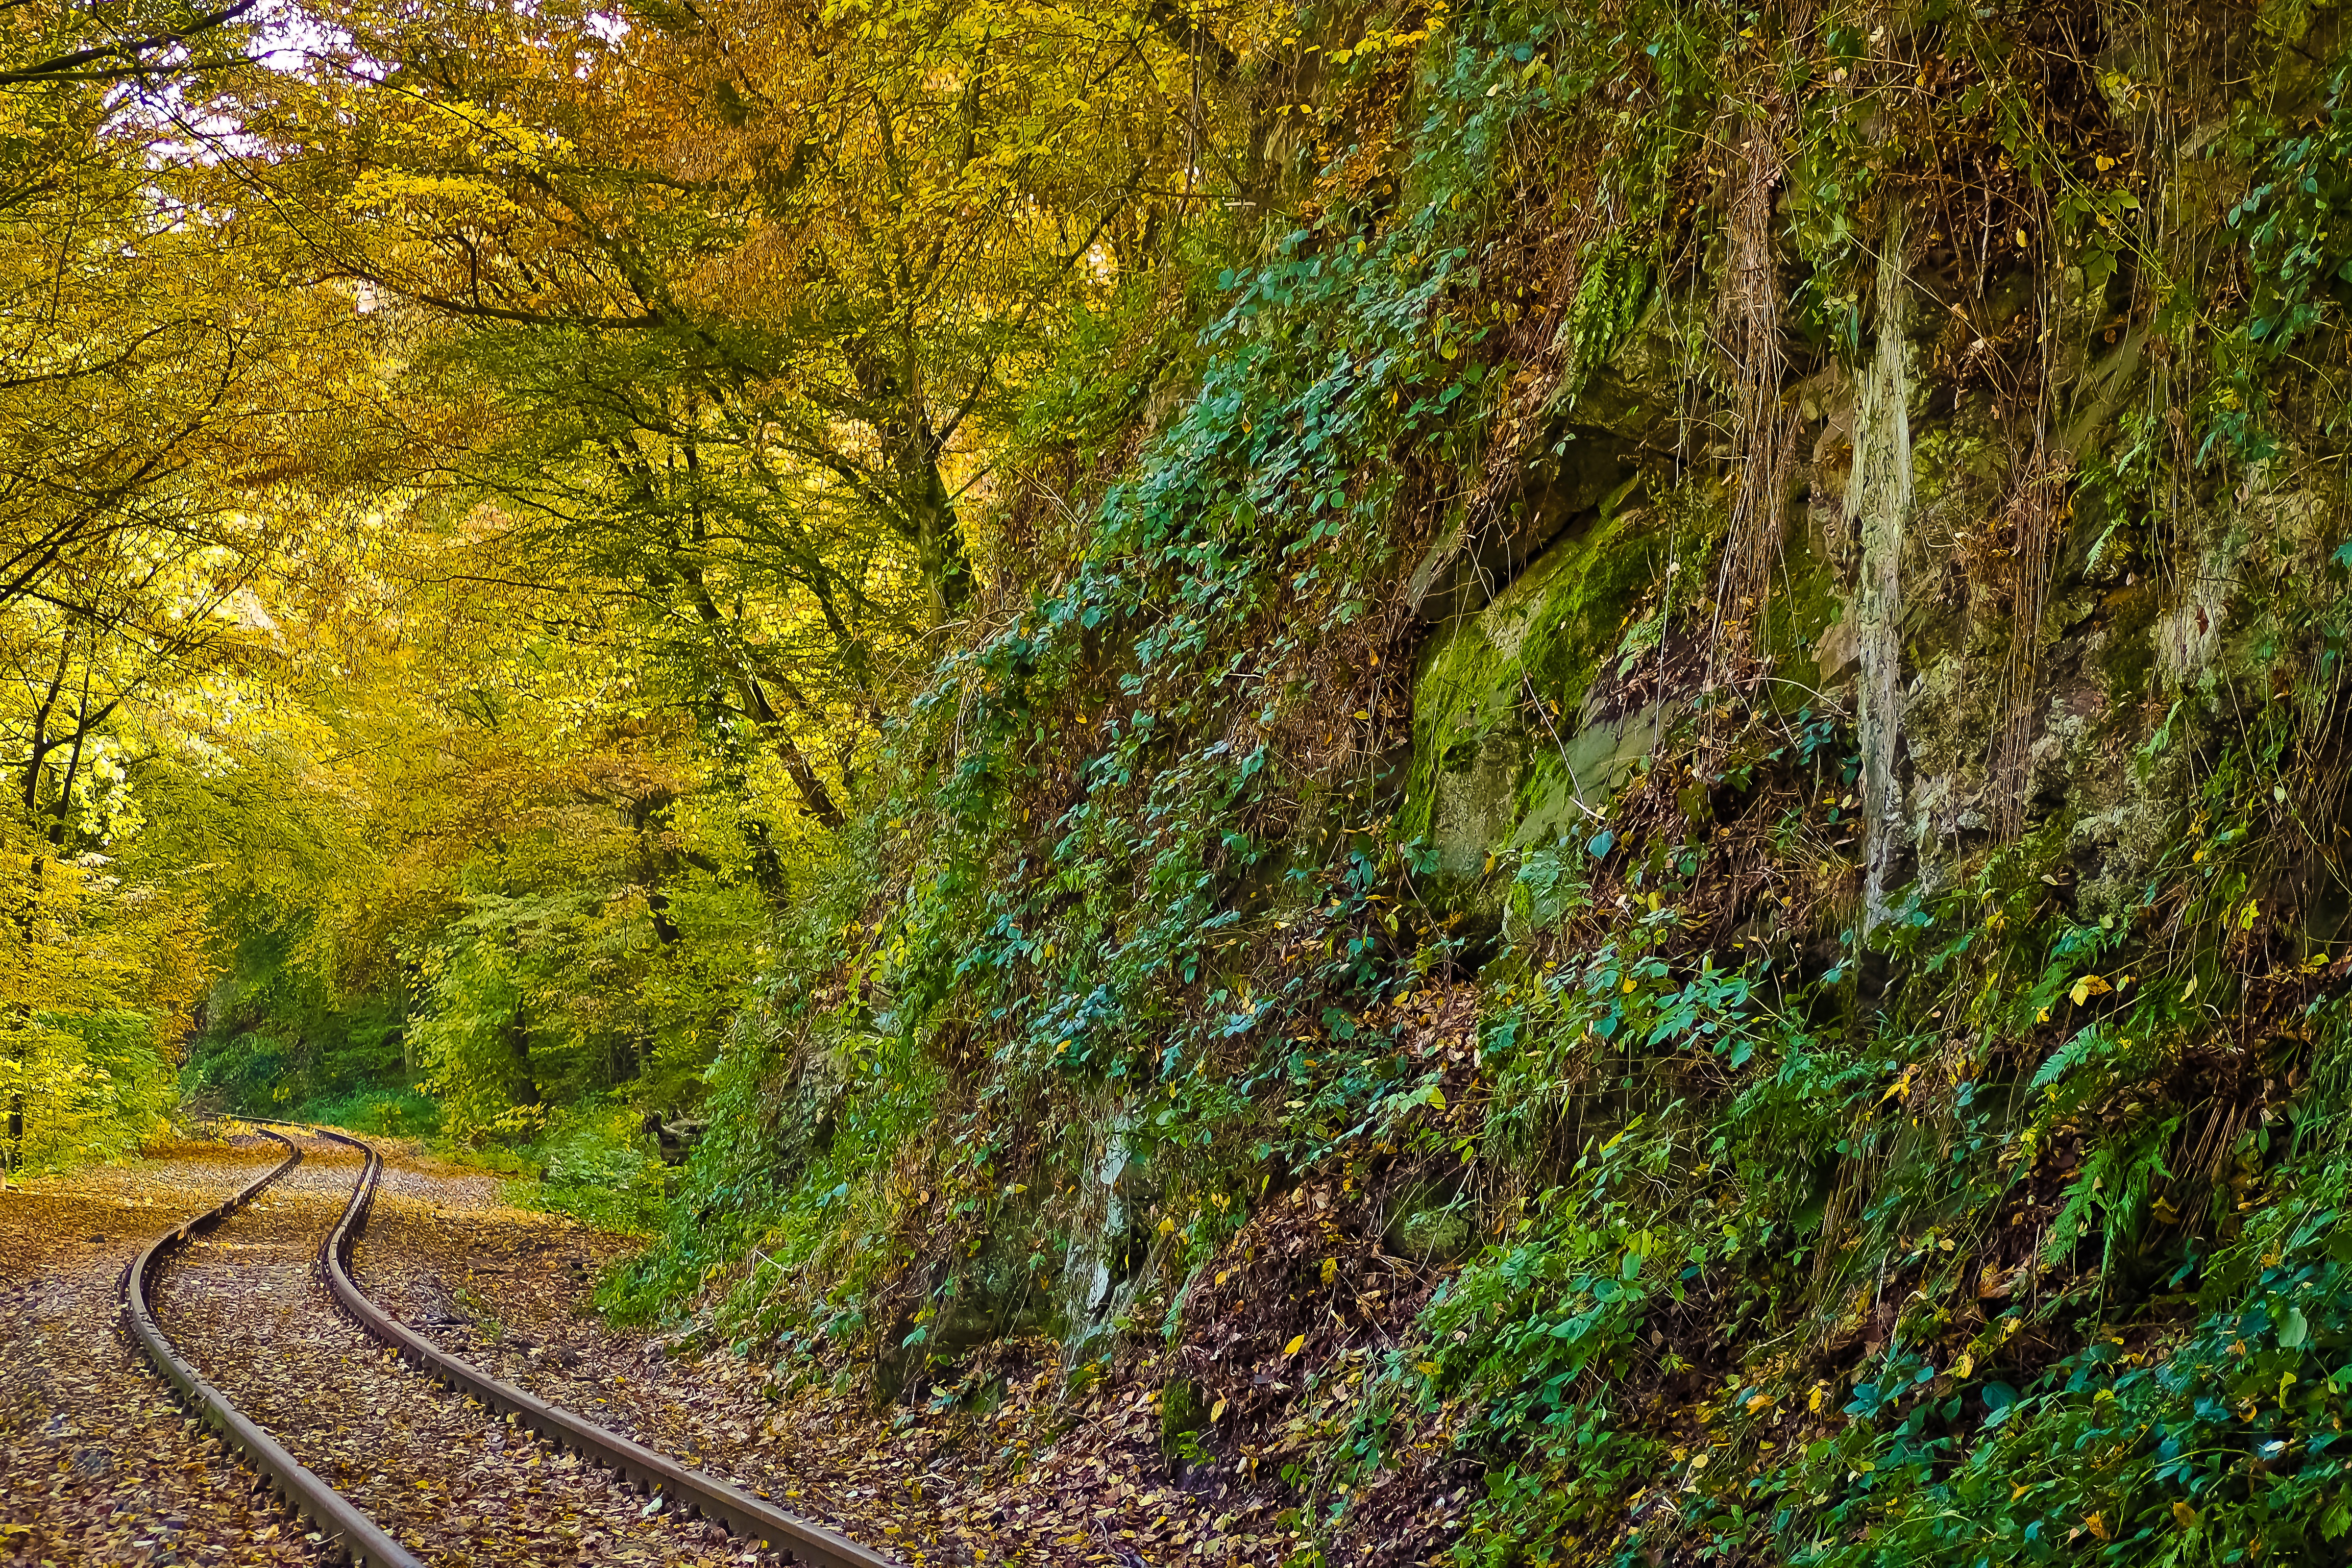
landscape, tree, nature, forest, plant, sky, railway, trail, sunlight, leaf, flower, old, atmosphere, stone, stream, green, golden, color, autumn, stone wall, colorful, flora, season, weathered, farbenspiel, trees, autumn mood, emerge, leaves, vegetation, bright, deciduous, rusted, woodland, habitat, october, mood, seemed, time of year, fall color, fall foliage, leaves in the autumn, autumn forest, ecosystem, fall leaves, golden autumn, autumn colours, leaf coloring, leave, stainless, atmospheric, gleise, colors of autumn, golden october, quarry stone, natural stones, shut down, old railroad tracks, natural environment, woody plant